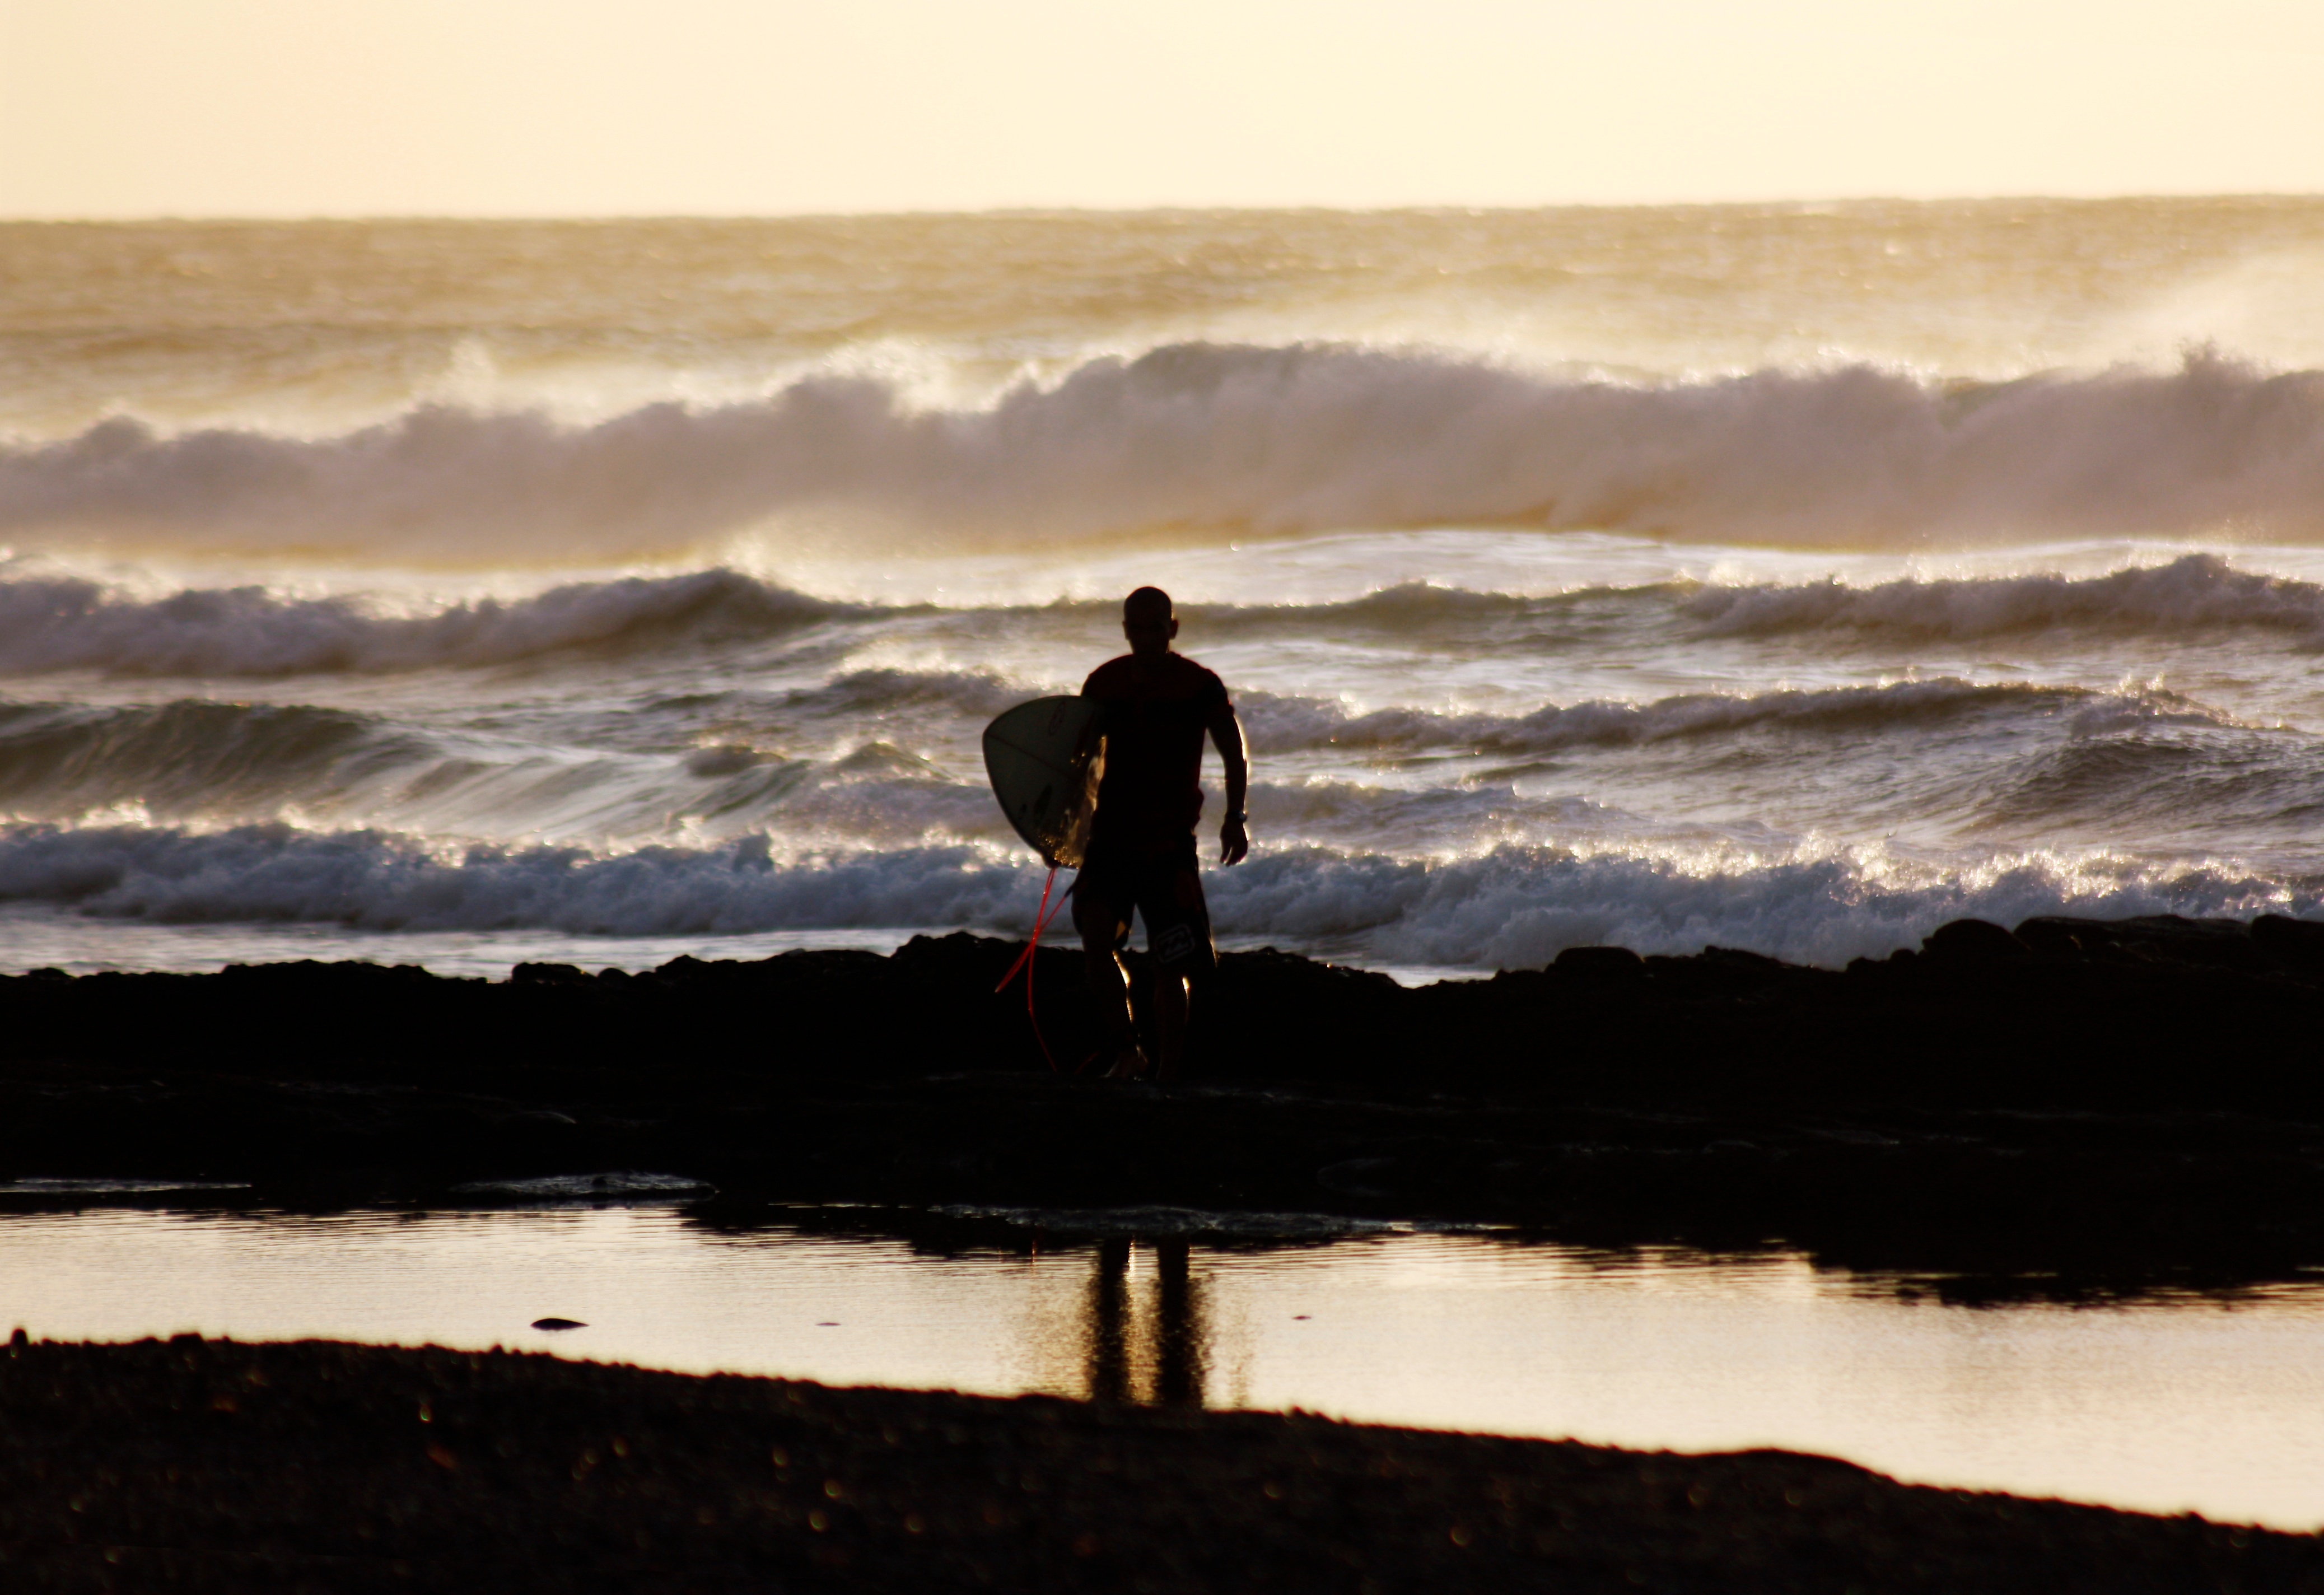
beach, sea, coast, sand, ocean, horizon, cloud, sunset, morning, shore, wave, reflection, photograph, wind wave